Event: Nepal Earthquake
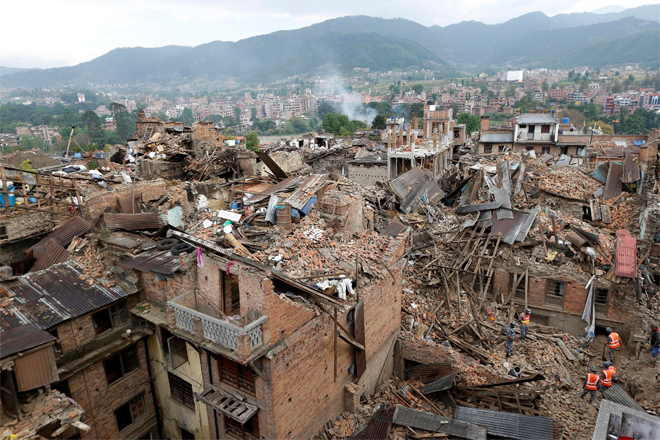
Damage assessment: damage